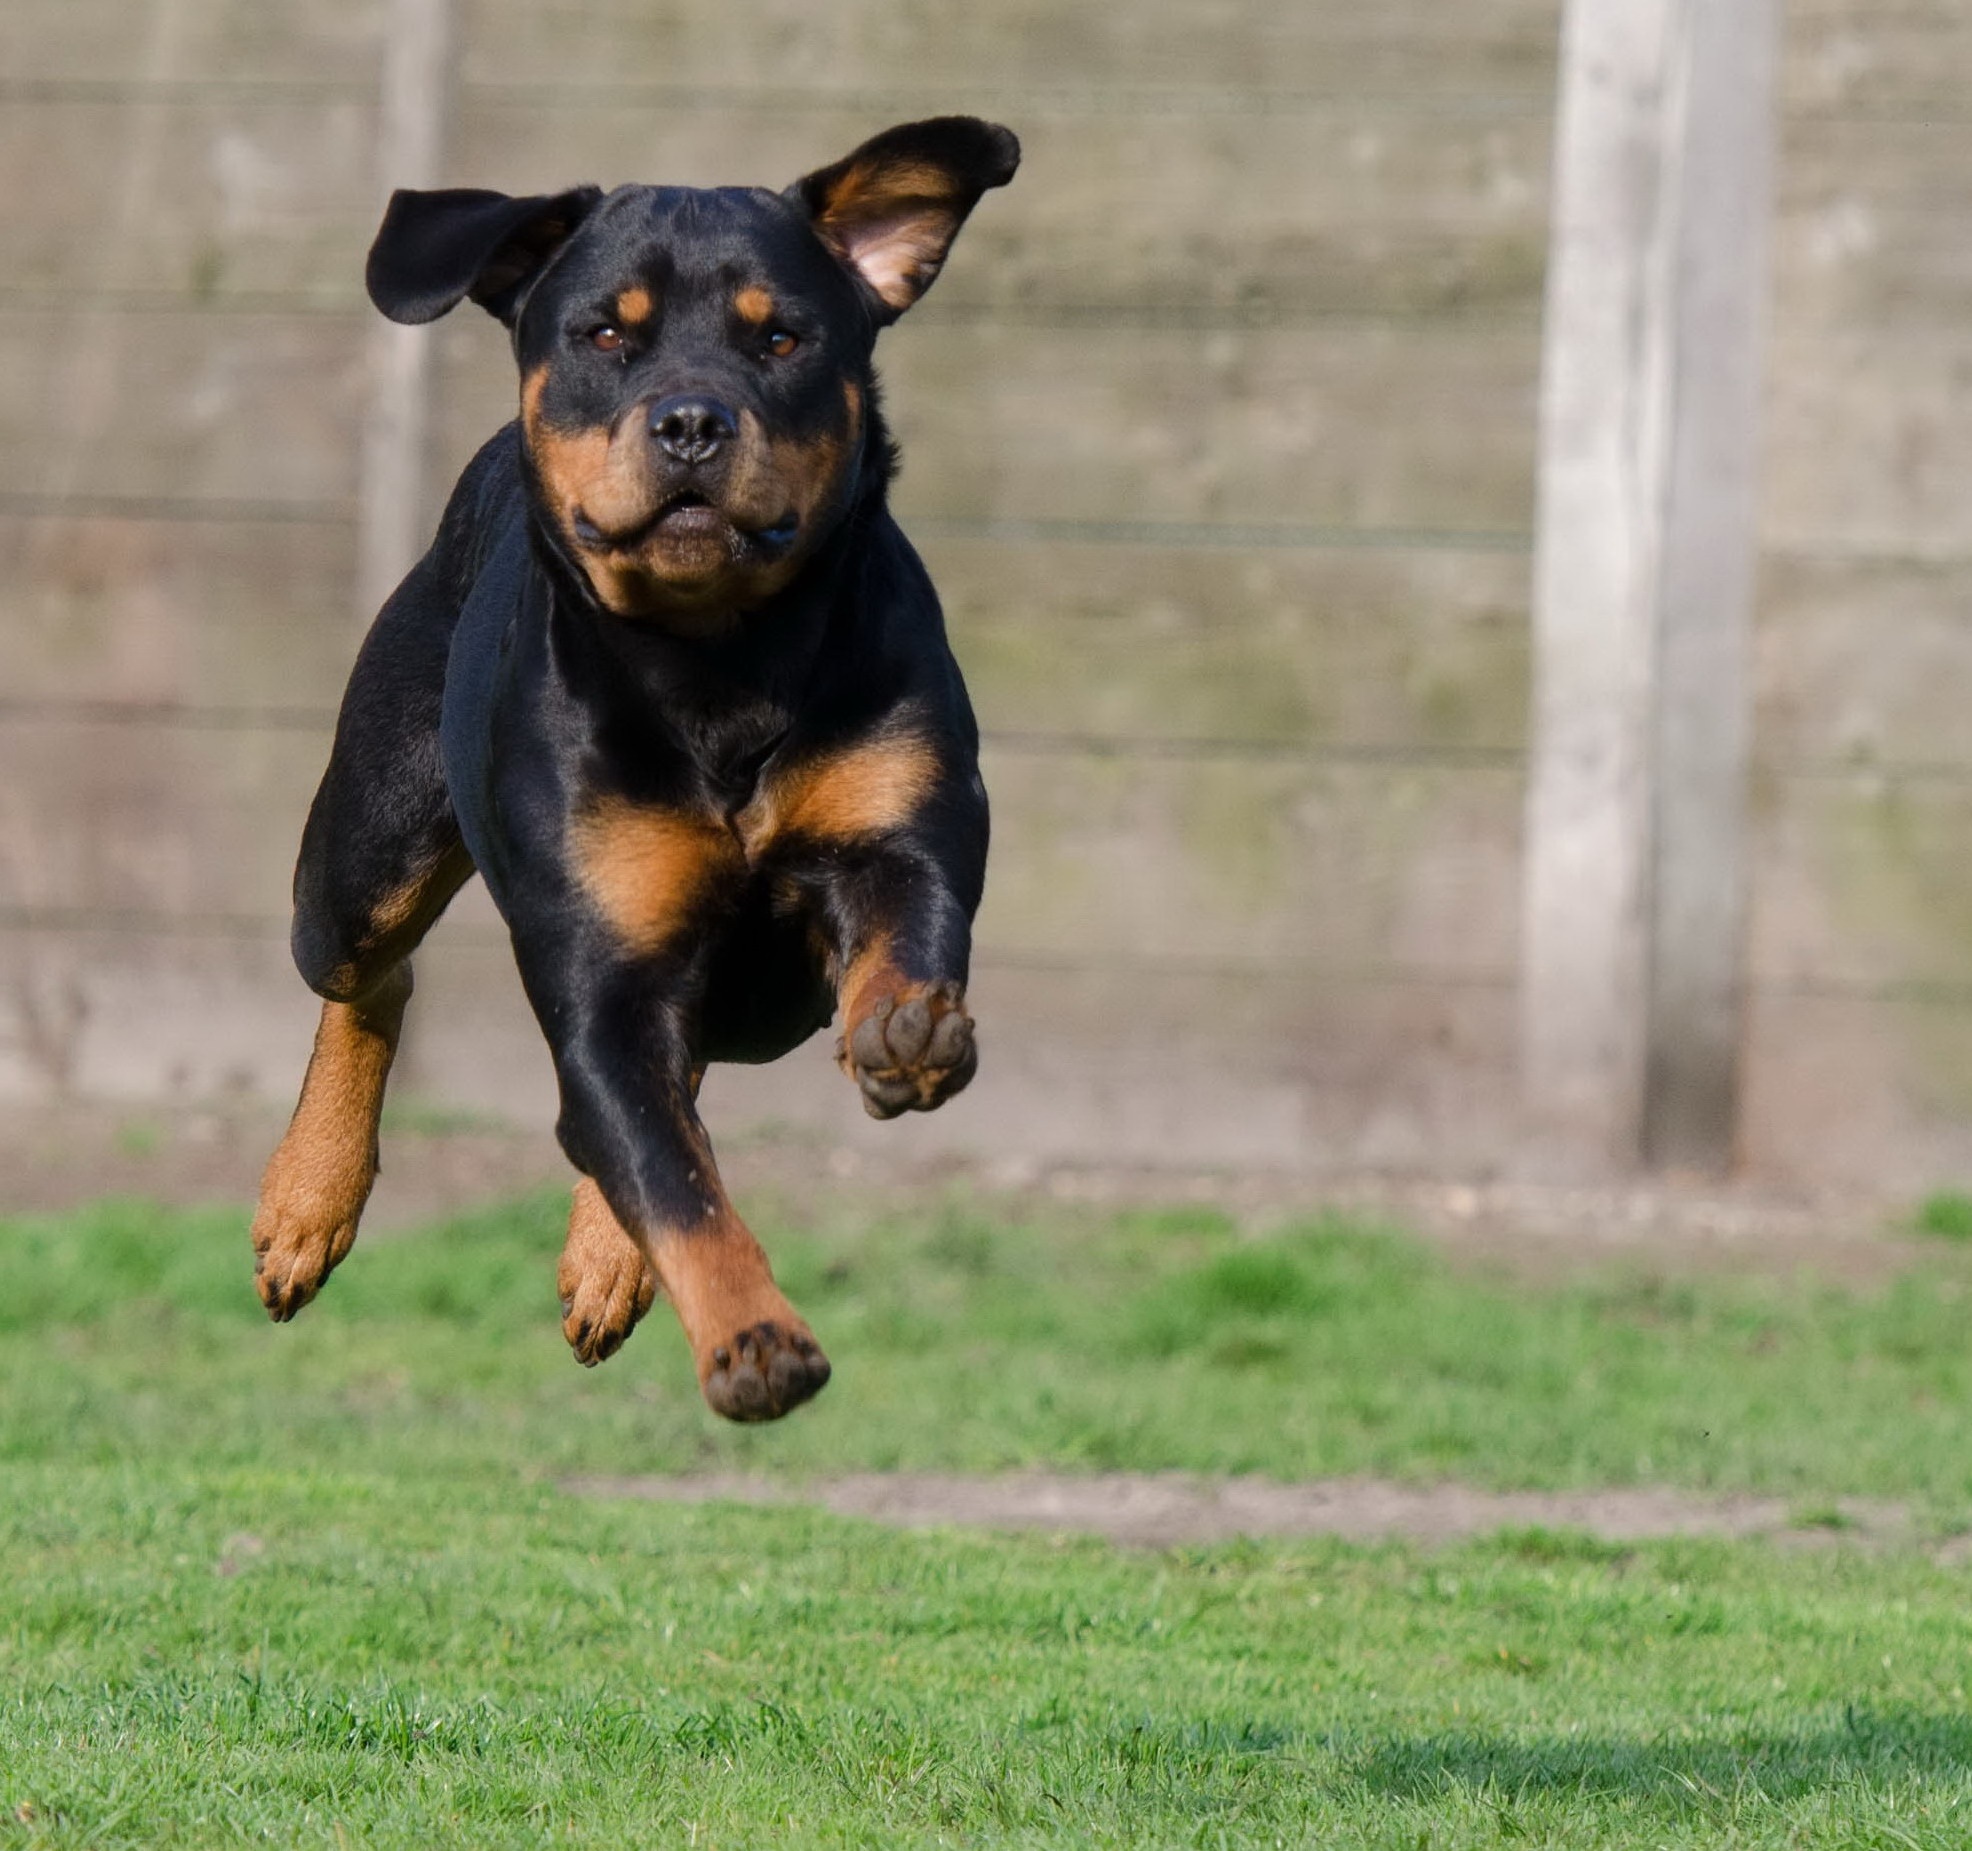
dog, jump, mammal, vertebrate, expression, dog breed, rottweiler, running dog, animal shelter, dog walkers, dog pension, dog like mammal, carnivoran, kennels